Louisa Atkinson

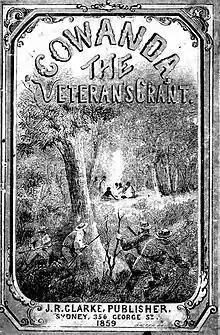

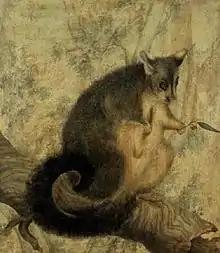

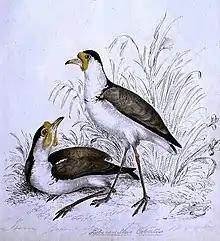

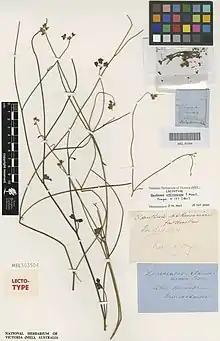

Louisa is acknowledged as a leading botanist who discovered new plant species in the Blue Mountains and Southern Highlands region of New South Wales, and she championed the cause of conservation during a period of rapid land-clearing. Her botanical interest is, in part, credited to her home-schooling by her mother, who was herself artistic and interested in natural history.